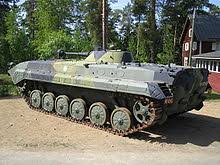
Label: BMP